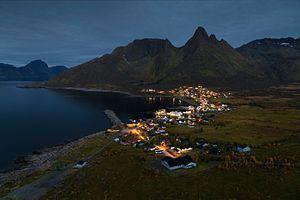
Mefjordvær est une localité du comté de Troms, en Norvège.